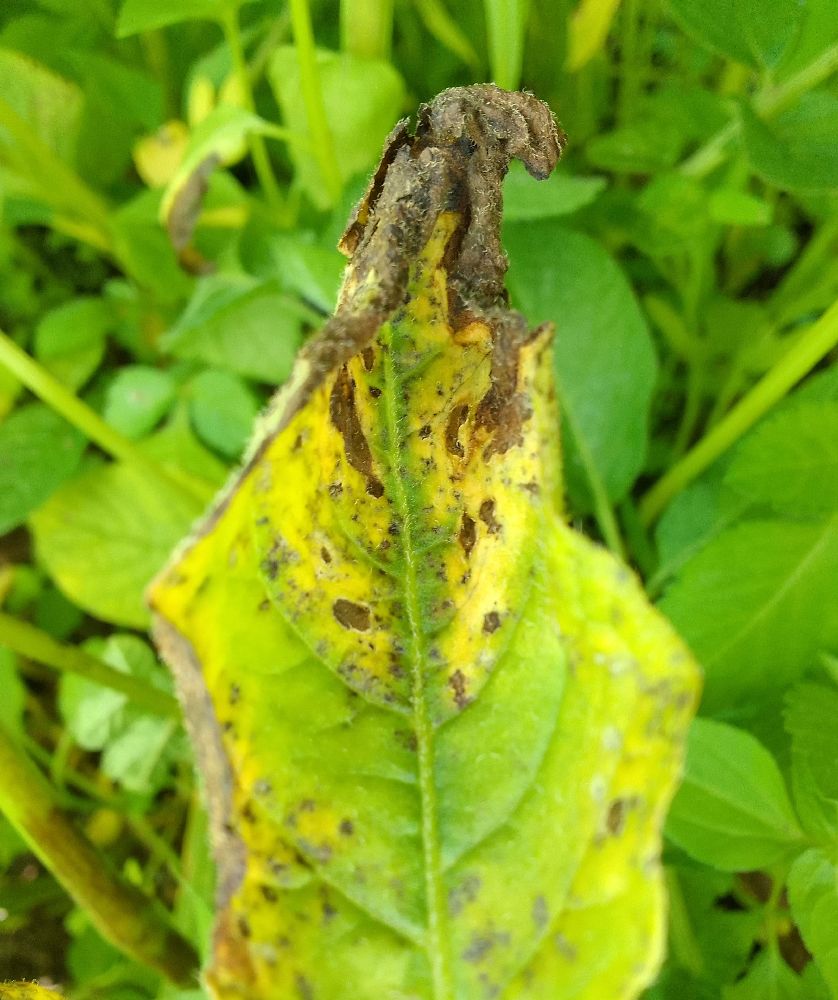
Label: Early blight